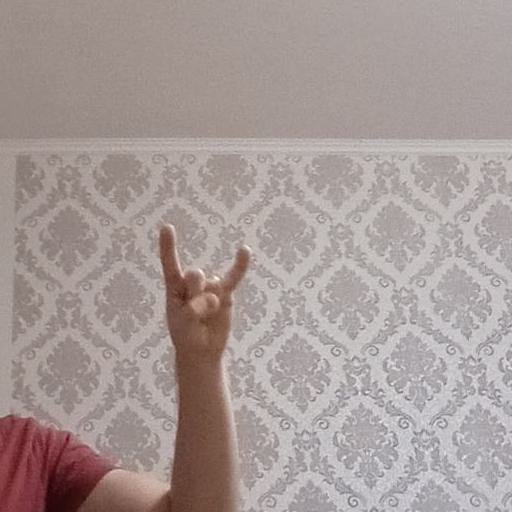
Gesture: rock